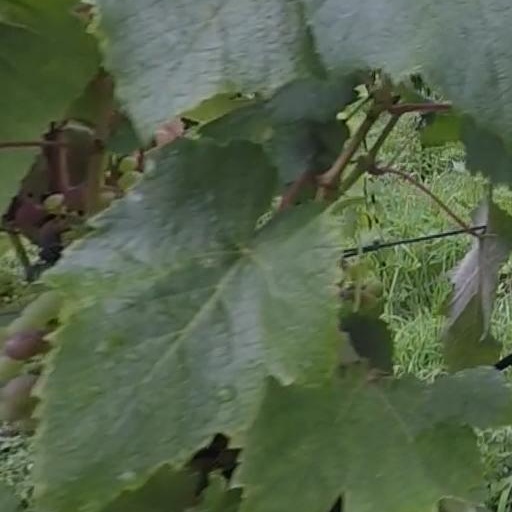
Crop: grape